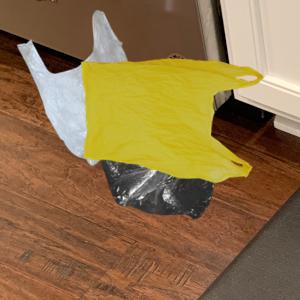
Label: plasticbags